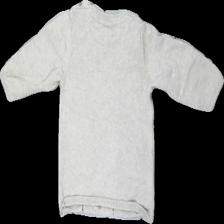
View: back
Type: Sweater
Category: Children
Brand: H&M
Colors: Beige, Brown, White, Multicolor
Material: 100% cotton
Pattern: Animal print
Cut: Regular, C-collar
Size: 74
Season: All
Price range: 50-100
Recommended usage: Reuse